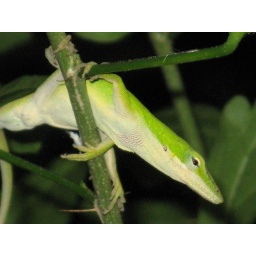
Lizard on a plant outside our front door in Western Round Rock, June 07